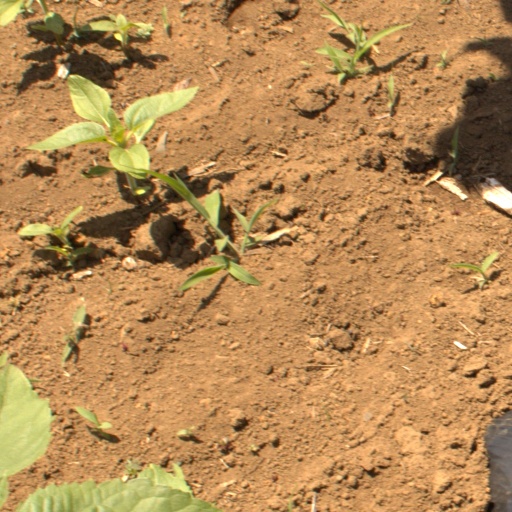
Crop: Jerusalem artichoke